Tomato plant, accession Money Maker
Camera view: horizontal (90 deg, fisheye); turntable rotation: 60 degrees
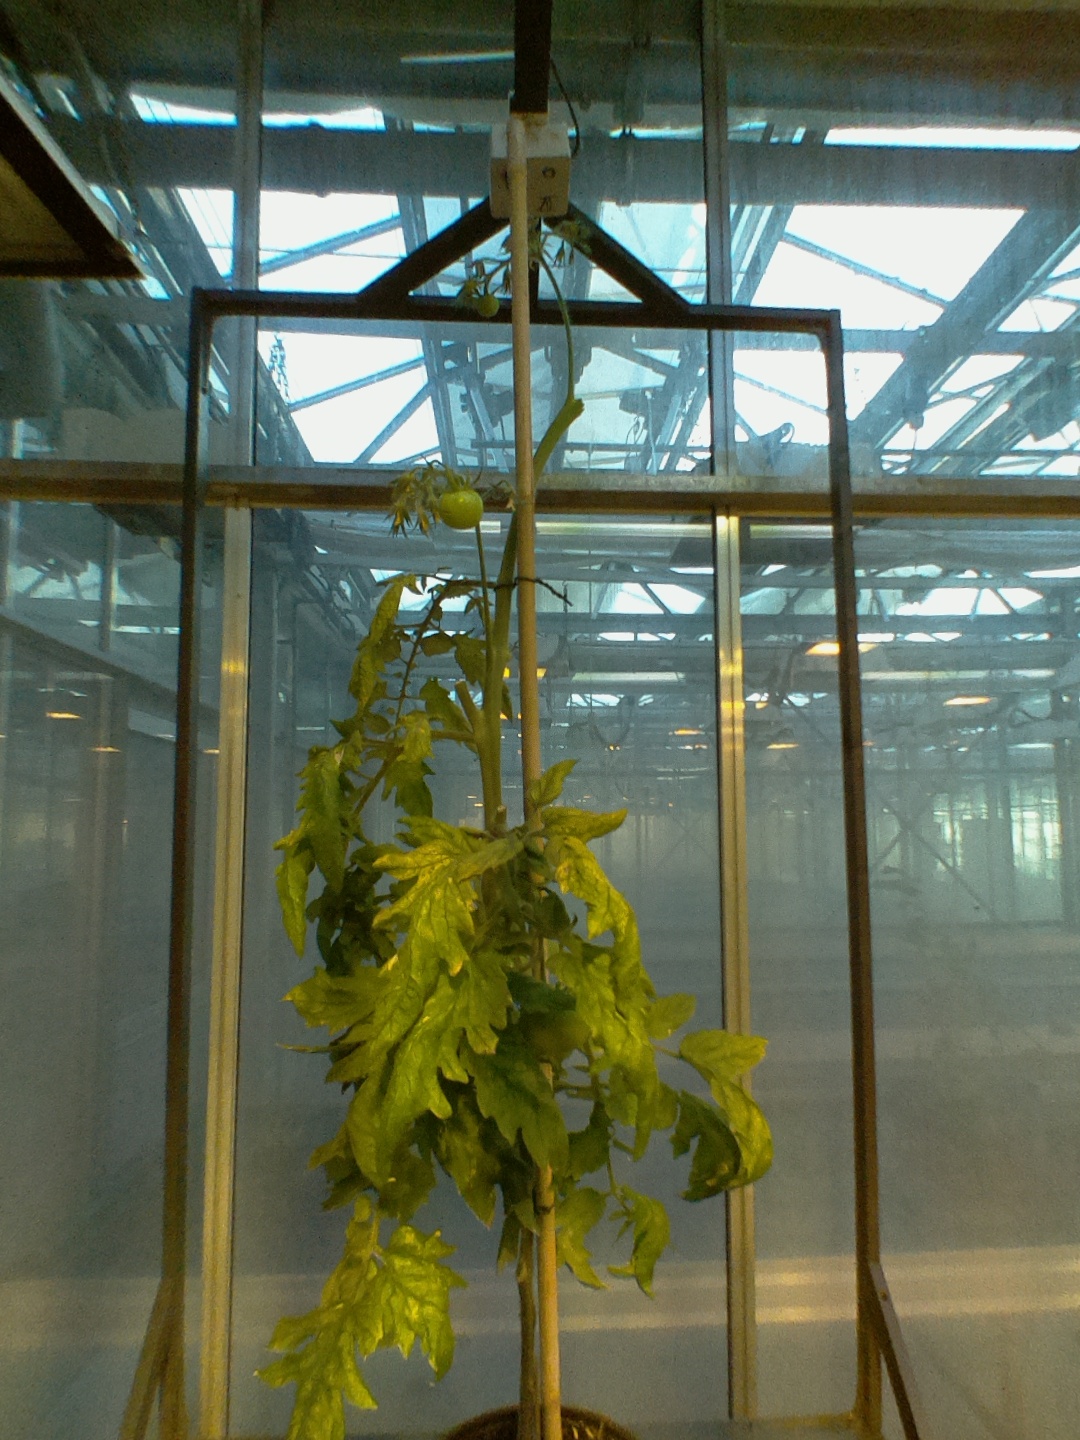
BBCH growth stage 77: 70%-80% of final fruit size